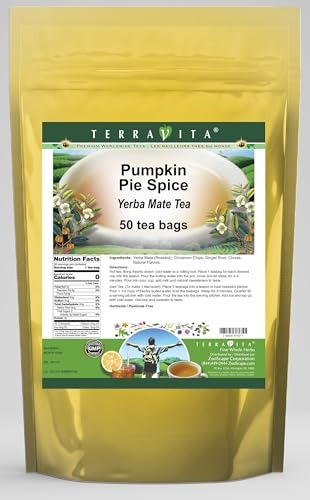
Item Name: Pumpkin Pie Spice Yerba Mate Tea (50 tea bags, ZIN: 561107) - 2 Pack
Bullet Point 1: Our Pumpkin Pie Spice Yerba Mate tea is a scrumptuous all-natural flavored Yerba Mate coffee substitute with Cinnamon Chips, Ginger Root and Cloves that will refresh you with its terrific taste! You will enjoy the earthy and acidity-free Pumpkin Pie Spice aroma and flavor again and again! - Ingredients: Yerba Mate, Cinnamon Chips, Ginger Root, Cloves and Natural Pumpkin Pie Spice Flavor.
Bullet Point 2: No fillers.
Bullet Point 3: Manufacturer: TerraVita
Bullet Point 4: Size: 50 tea bags
Bullet Point 5: Yerba Mate Tea Bags - Packed in a convenient upright pouch!
Product Description: Our Pumpkin Pie Spice Yerba Mate tea is a scrumptuous all-natural flavored Yerba Mate coffee substitute with Cinnamon Chips, Ginger Root and Cloves that will refresh you with its terrific taste! You will enjoy the earthy and acidity-free Pumpkin Pie Spice aroma and flavor again and again! - Ingredients: Yerba Mate, Cinnamon Chips, Ginger Root, Cloves and Natural Pumpkin Pie Spice Flavor. - Hot tea brewing method: Bring freshly drawn cold water to a rolling boil. Place 1 teabag for each desired cup into the teapot. Pour the boiling water into the pot, cover and let steep for 2-4 minutes. Pour into your cup; add milk and natural sweeteners to taste. - Iced tea brewing method: (To make 1 liter/quart): Place 5 teabags into a teapot or heat resistant pitcher. Pour 1 1/4 cups of freshly boiled water over the teabags. Steep for 5 minutes. Quarter fill a serving pitcher with cold water. Pour the tea into the serving pitcher. Add ice and top up with cold water. Garnish and sweeten to taste. - TerraVita is an exclusive line of premium-quality, natural source products that use only the finest, purest and most potent ingredients found around the world. TerraVita is hallmarked by the highest possible standards of purity, potency, stability and freshness. All of our products are prepared with the highest elements of quality control, from raw materials through the entire manufacturing process, up to and including the moment that the bottles or bags are sealed for freshness and shipped out to you. Our highest possible standards are certified by independent laboratories and backed by our personal guarantee. - TerraVita exists to meet and ensure your family's health and wellness without the harmful effects of chemicals and health products. We strive to make all of our products affordable
Value: 100.0
Unit: Count

Price: 64.31